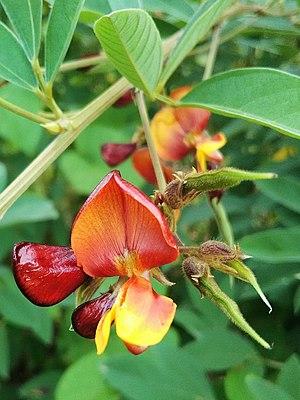
Le pois d'Angole est une espèce de plante vivace de la famille des Fabaceae.